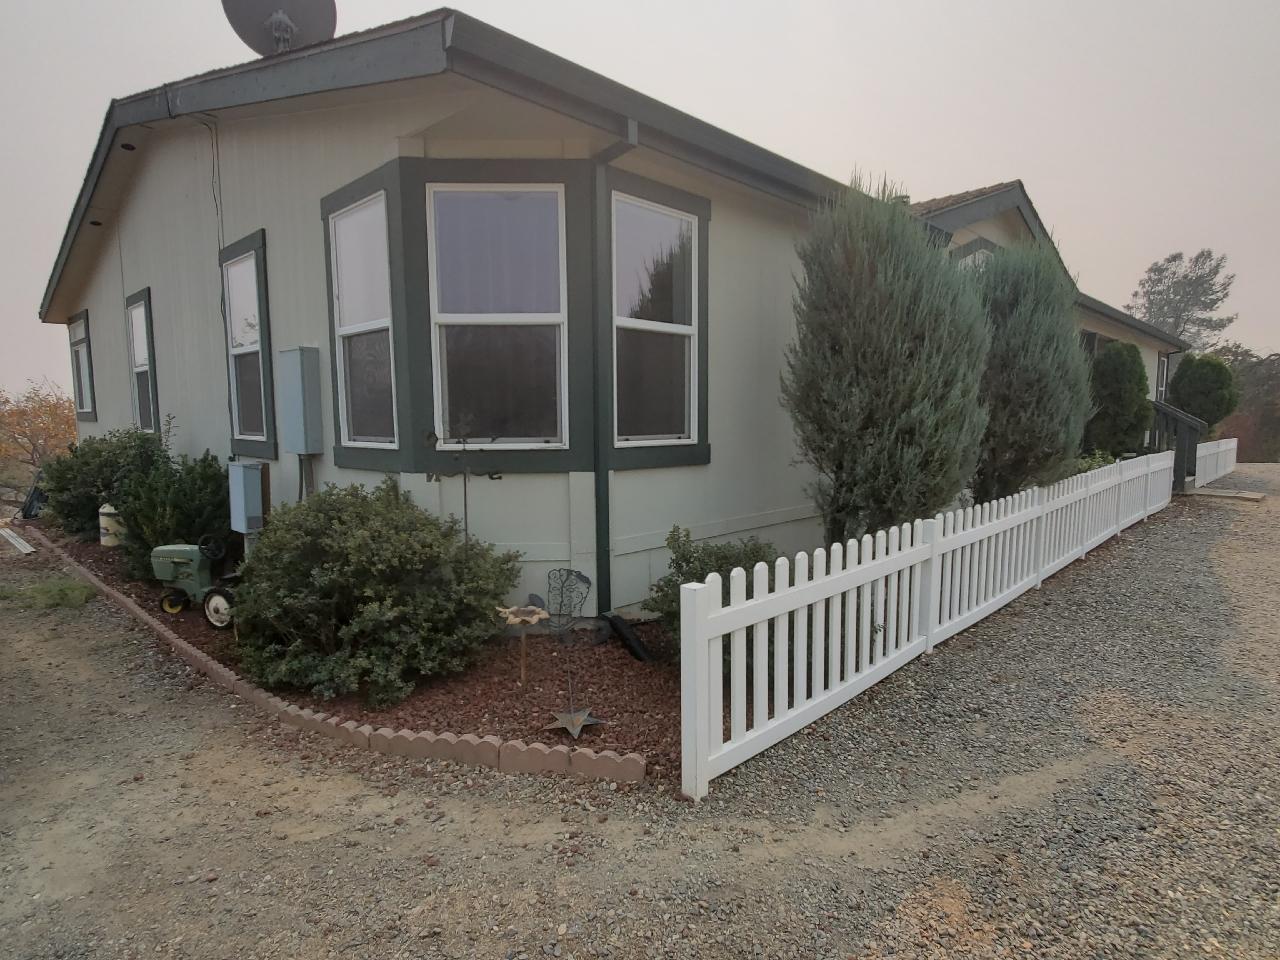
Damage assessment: no_damage